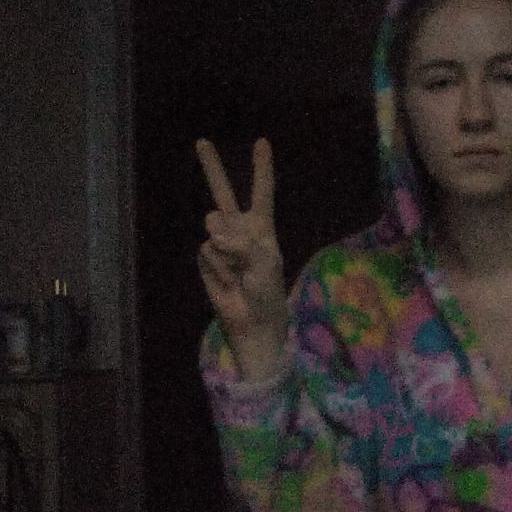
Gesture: peace